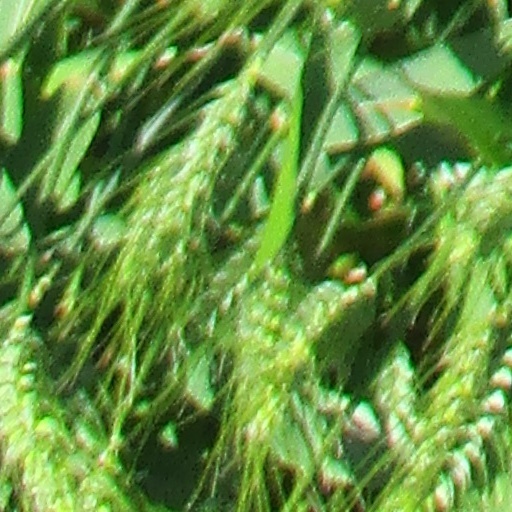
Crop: wheat